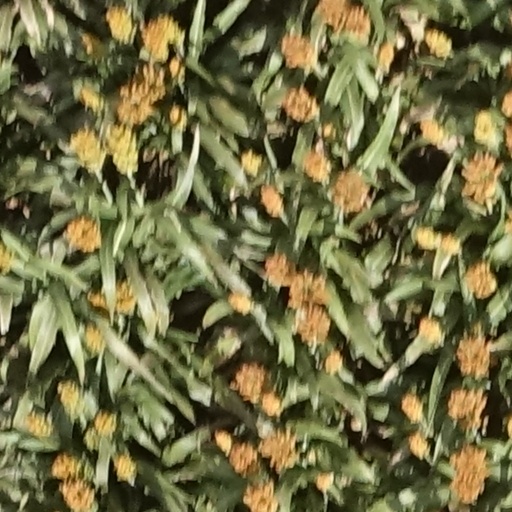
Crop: sorghum